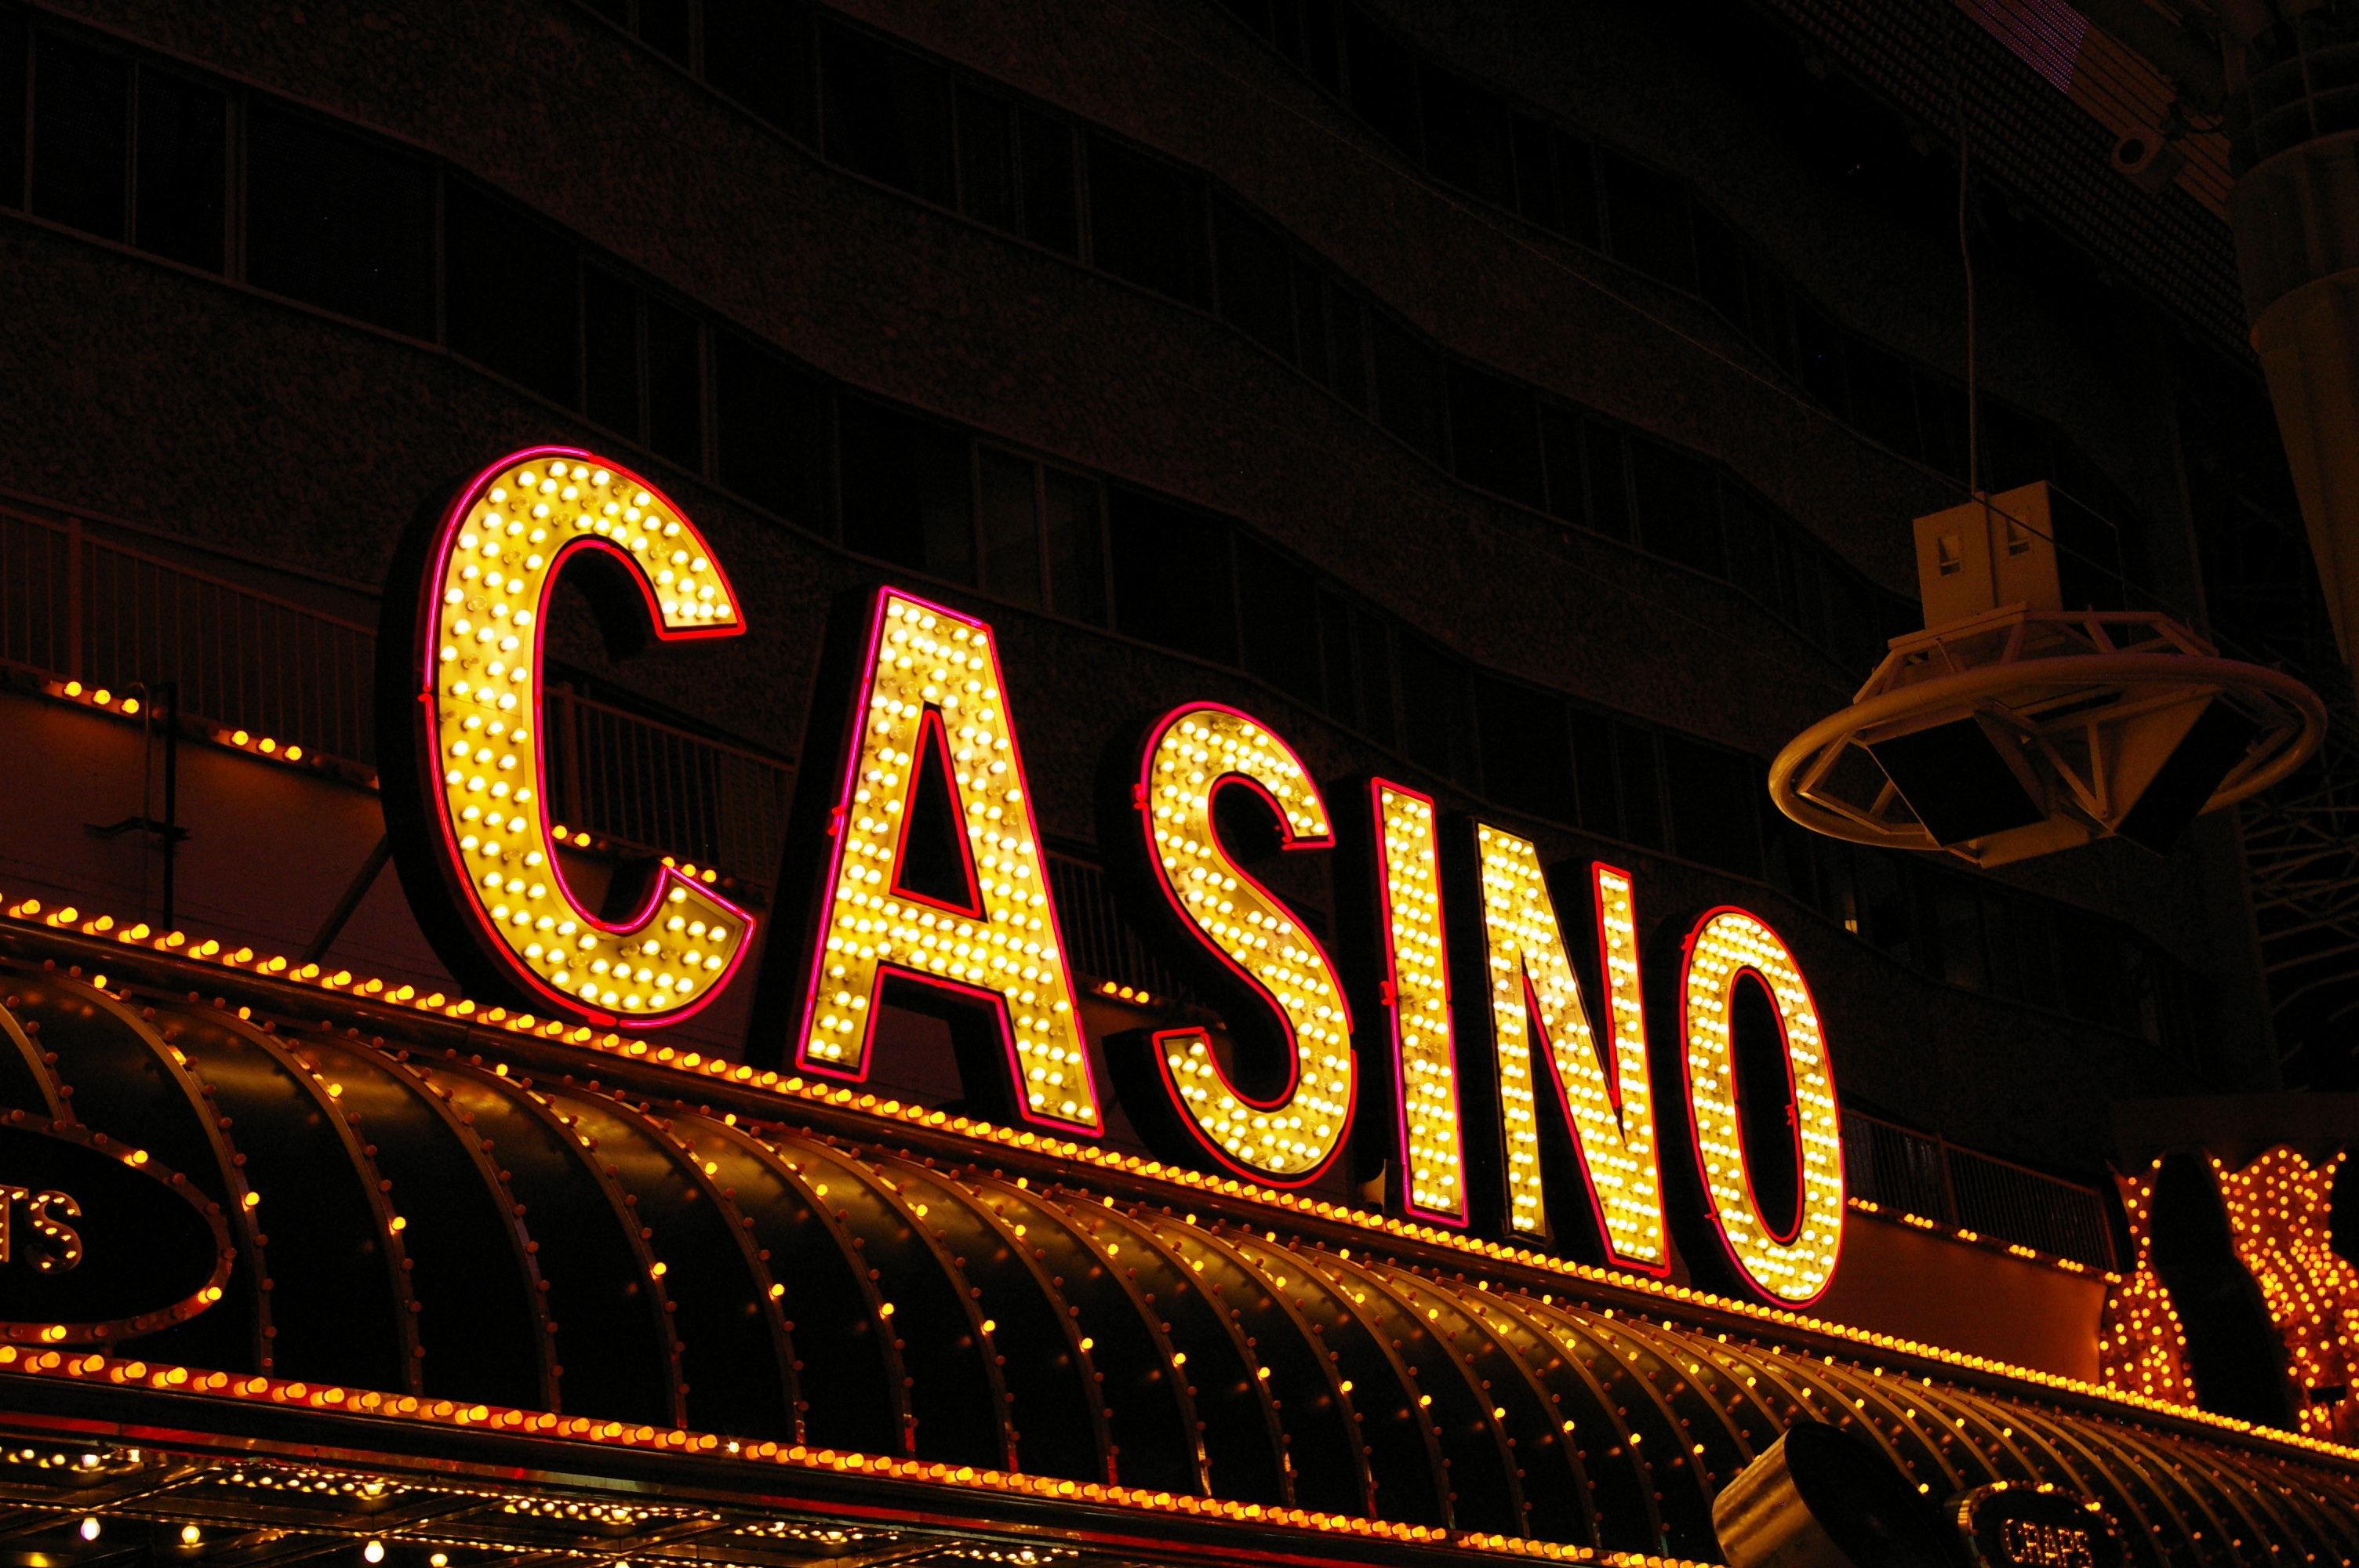
night, signage, neon, neon sign, lights, stage, las, vegas, nevada, casino, gambling, las vegas, las vegas strip, las vegas sign